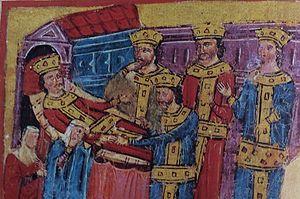
Alexandre le Grand qui bénéficie à travers l'histoire, les cultures et les religions d'une grande postérité, a été le sujet de très nombreuses œuvres d'art de l'Antiquité jusqu'à nos jours, faisant de lui l'une des principales figures politiques dans l'art occidental. La plupart des œuvres contemporaines ou originales ont disparu, même si de nombreuses copies ont été réalisées à l'époque romaine, particulièrement dans le domaine de la sculpture. Au Moyen Âge, dans la lignée du Roman d'Alexandre, l'épopée d'Alexandre s'incarnent dans de nombreuses publications littéraires pour devenir l'un des mythes les plus diffusés dans le temps et dans l'espace. À l'époque moderne, Alexandre est un thème privilégié dans la peinture. De nos jours il fait partie de la culture populaire en tant que sujet de romans historiques, de chansons ou de jeux vidéo.
Perdiccas, mort en 321 av. J.-C., est l'un des principaux généraux et Diadoques d'Alexandre le Grand. À la mort de ce dernier en 323, il devient chiliarque et manifeste l'ambition de maintenir à son profit l'unité de l'empire, mais il périt assassiné par ses propres officiers lors de la campagne contre Ptolémée en Égypte en 321.